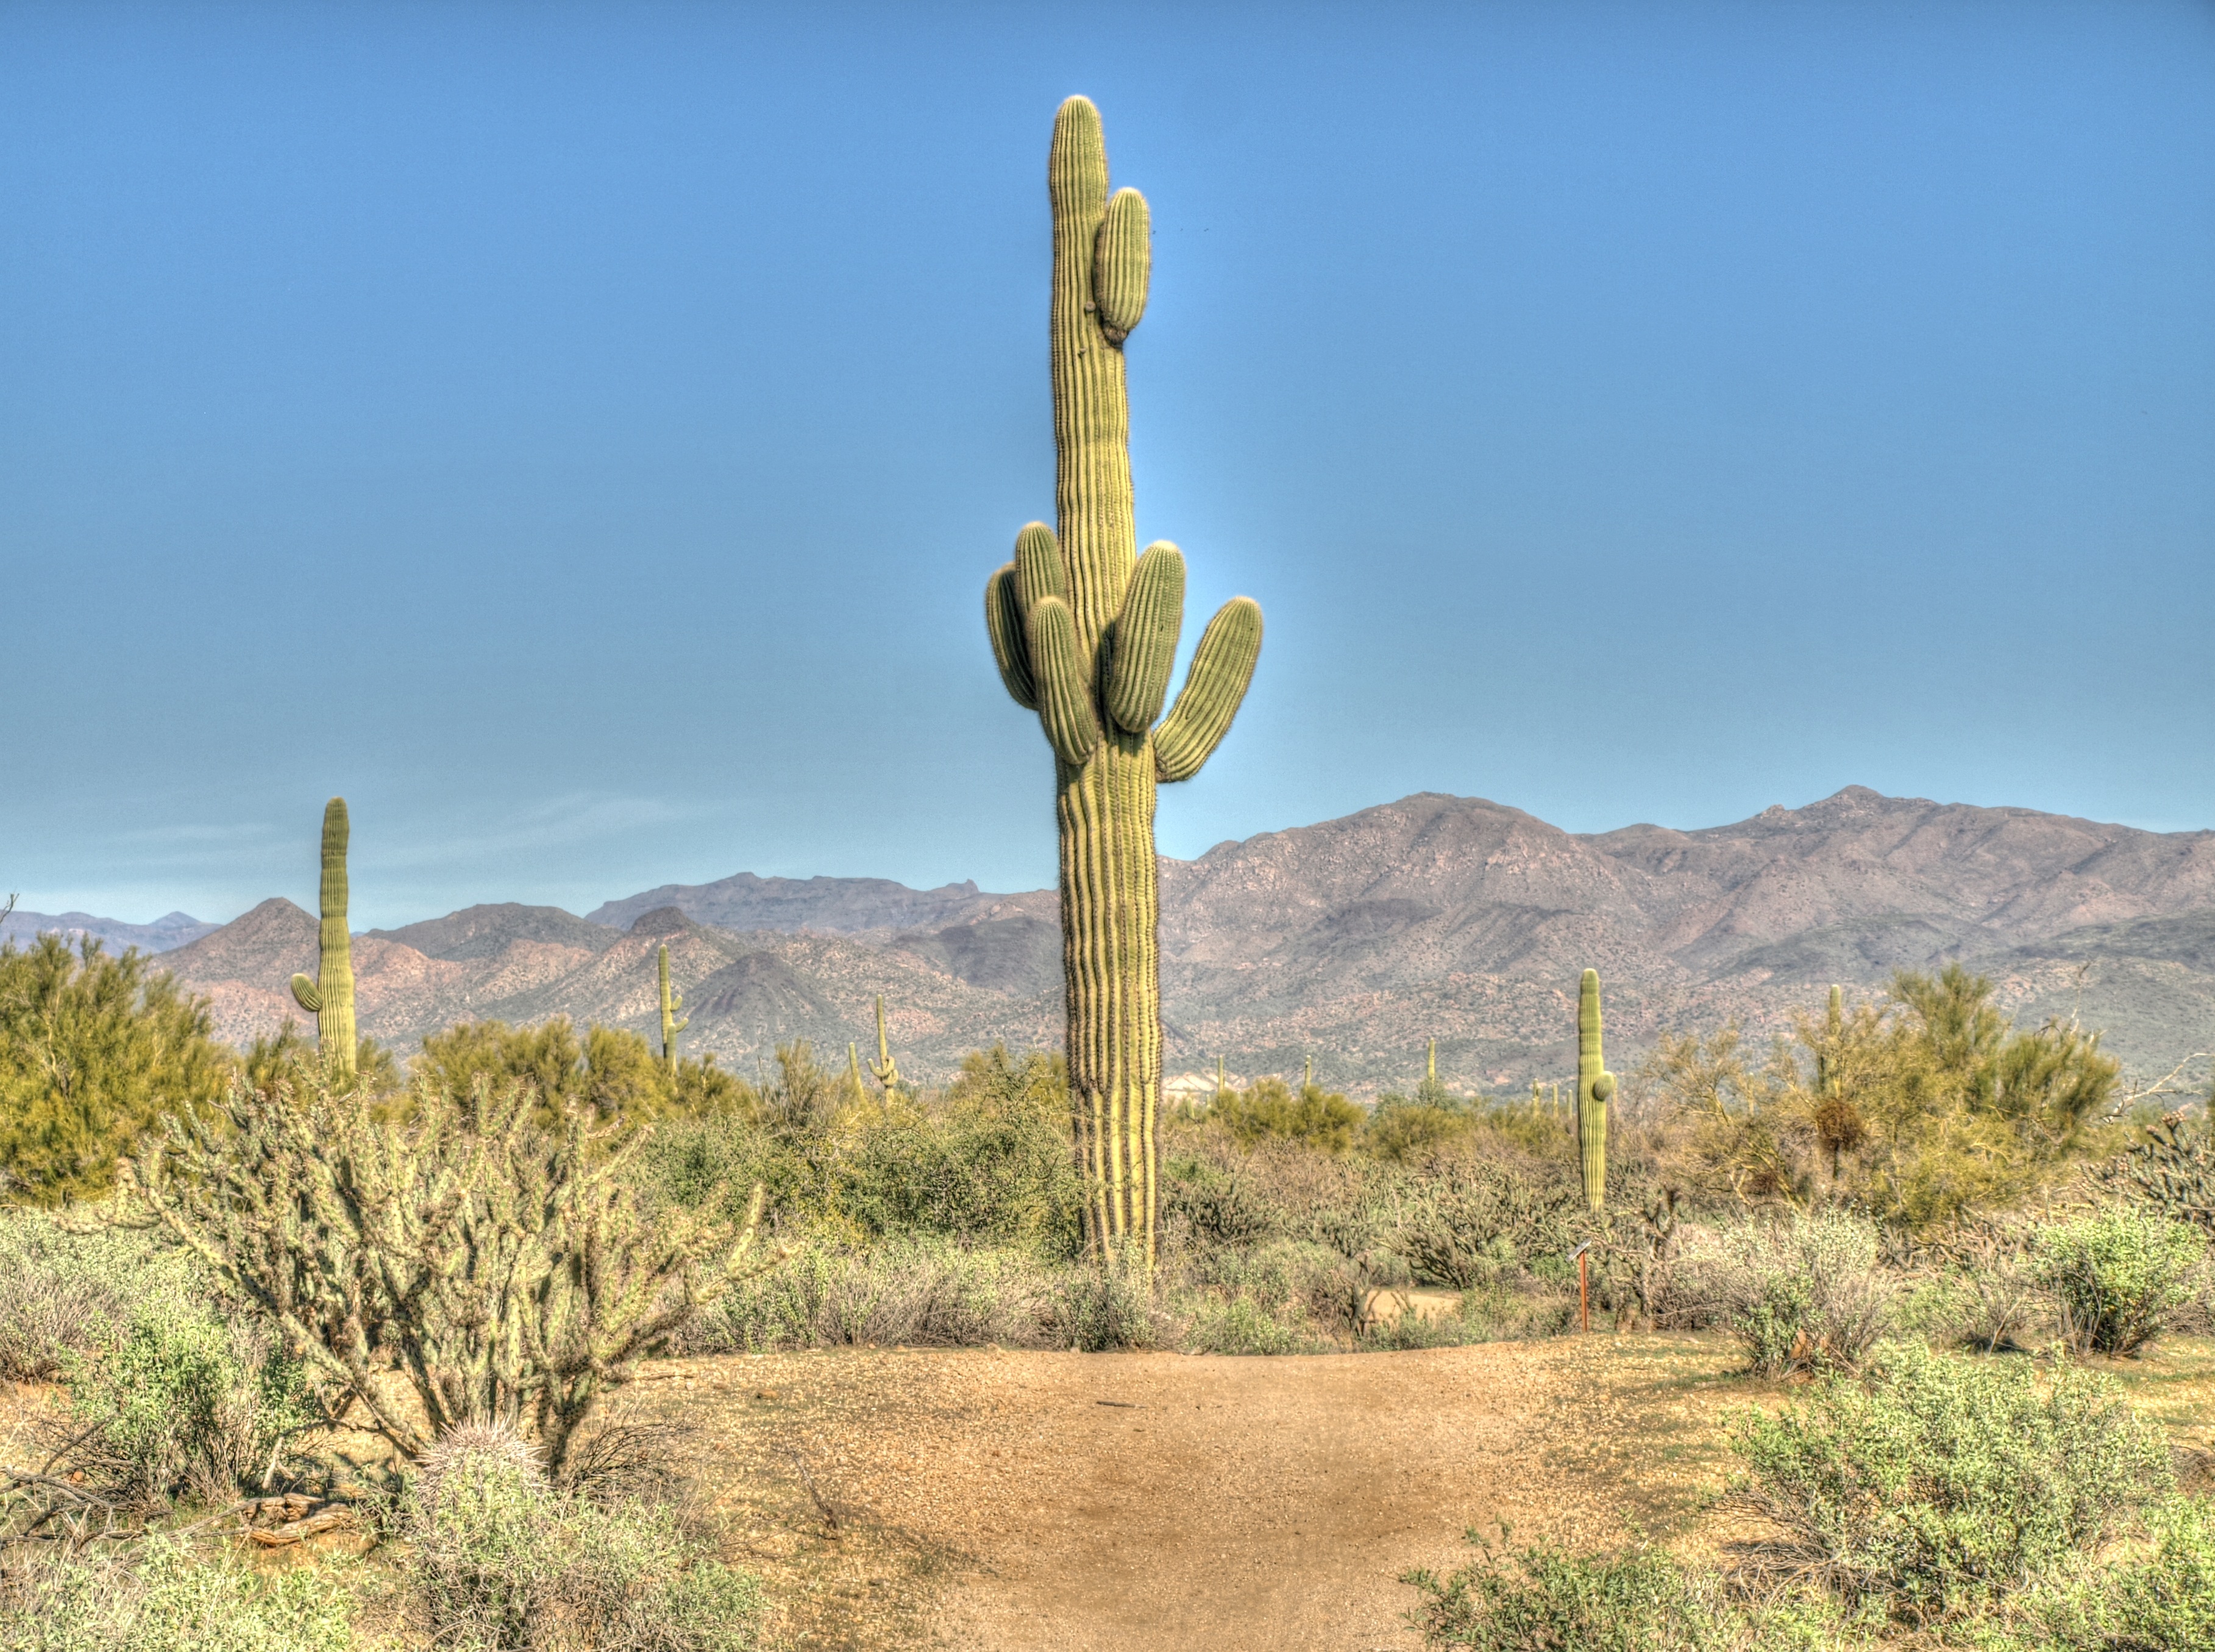
landscape, tree, grass, wilderness, cactus, plant, prairie, hill, arid, desert, flower, wind, soil, flora, savanna, arizona, desert landscape, west, mountains, badlands, hot, saguaro, ecosystem, southwest, flowering plant, natural environment, aeolian landform, grass family, land plant, arecales